Leandro Grech

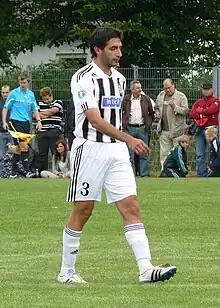
Grech playing for VfR Aalen in 2011.

Leandro Grech (born 24 October 1980) is an Argentine footballer who most recently played for German side SV Elversberg.